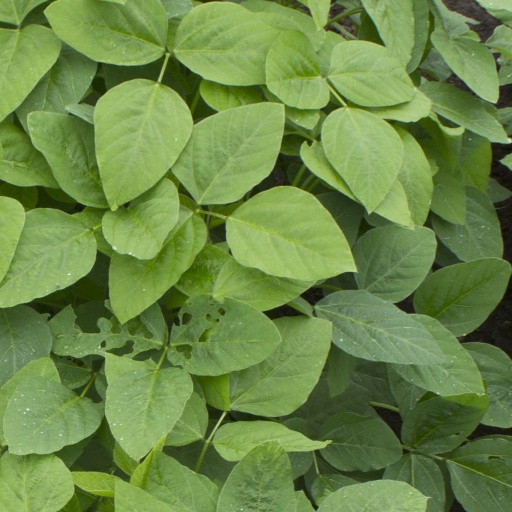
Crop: soybean